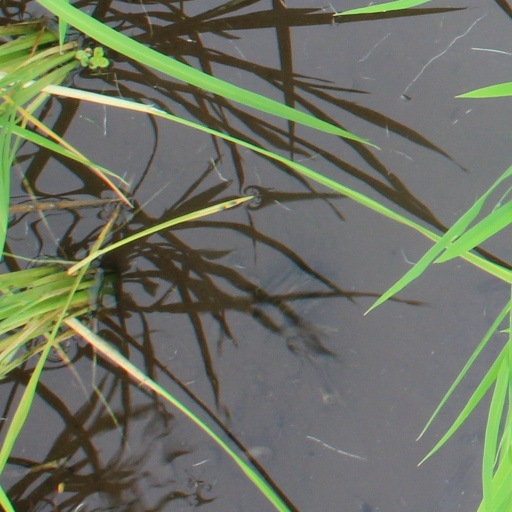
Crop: rice